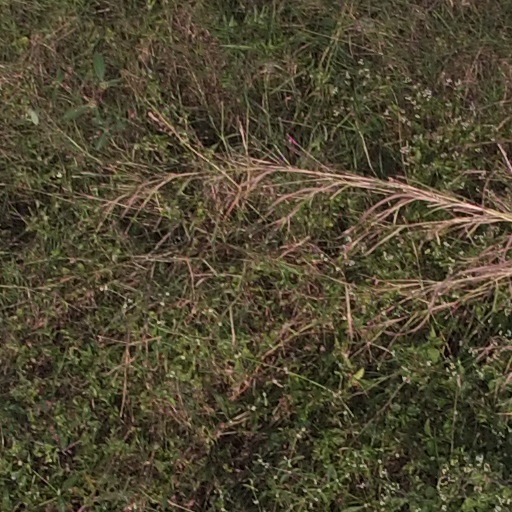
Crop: maize; corn